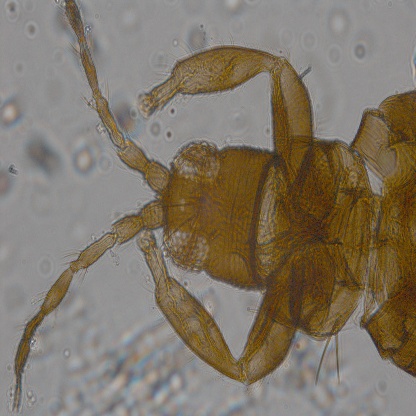
Nhãn: Bọ trĩ ( Thrips )